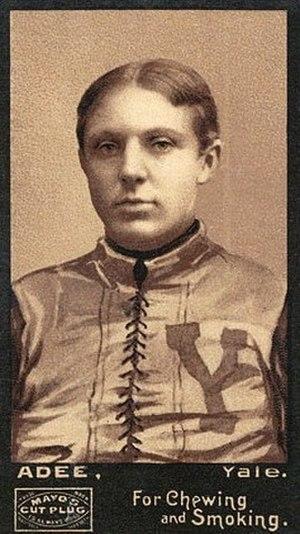
George Townsend Adee, né le 4 janvier 1874 à Stonington, Connecticut et décédé le 31 juillet 1948 à New York, est un joueur et un dirigeant de tennis américain.